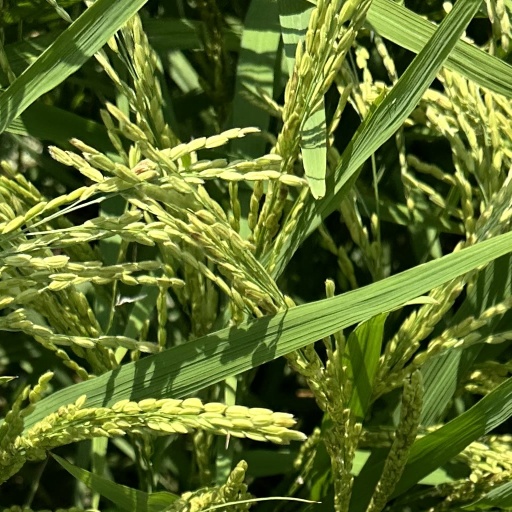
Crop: rice